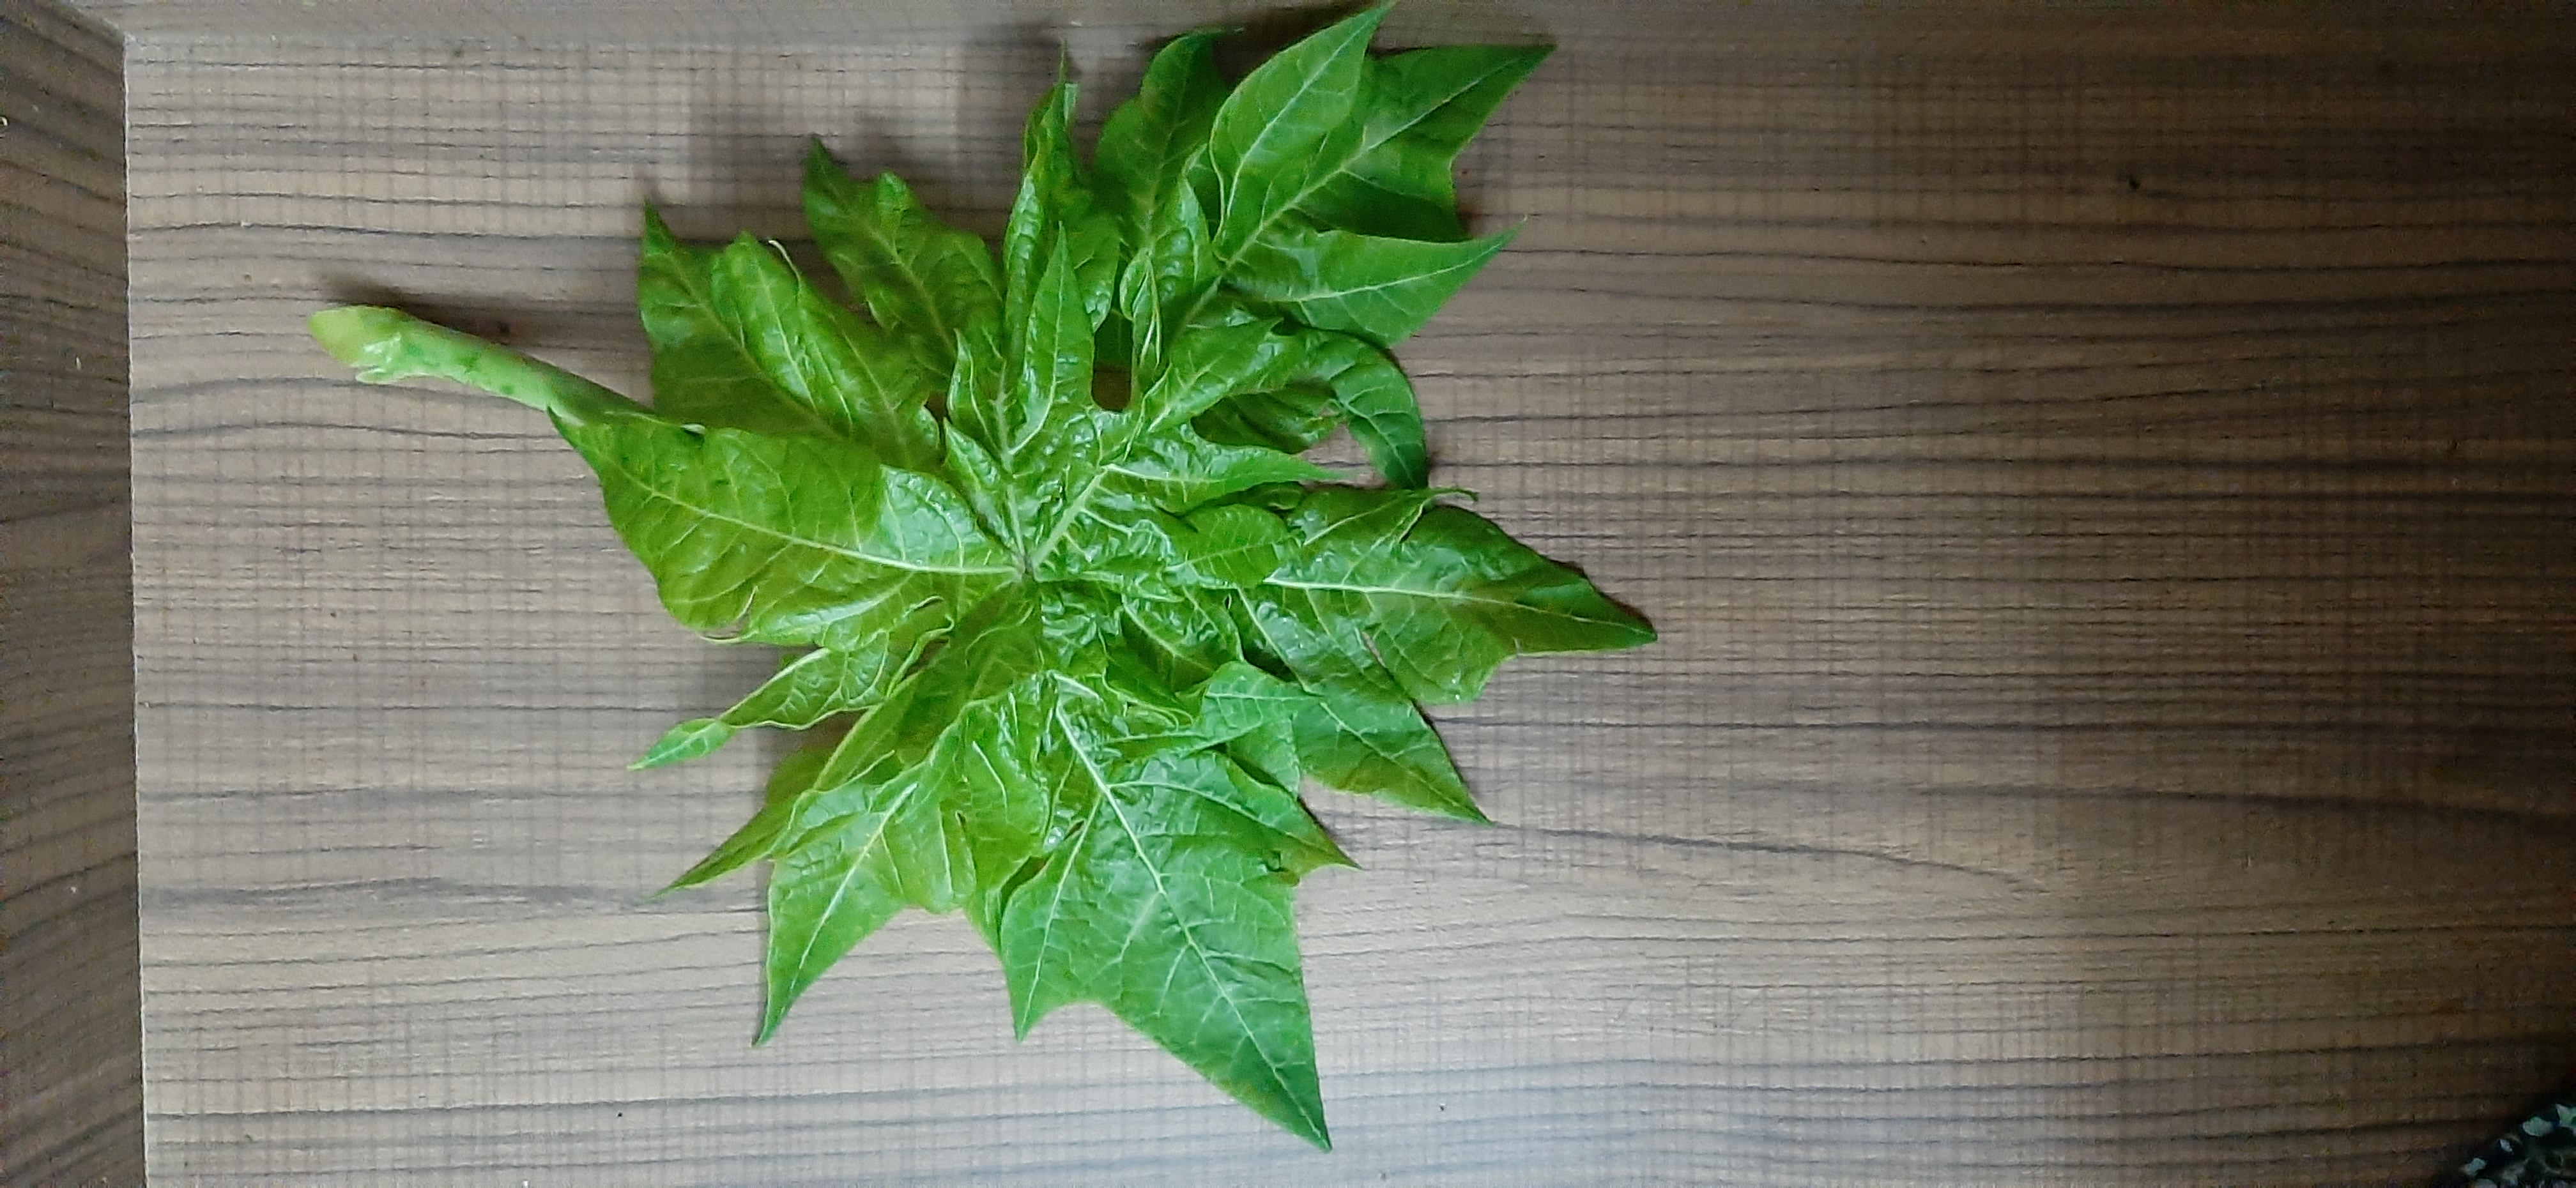
Plant: Papaya